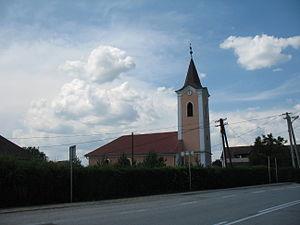
Štrkovec est une commune du district de Rimavská Sobota, dans la région de Banská Bystrica, en Slovaquie.